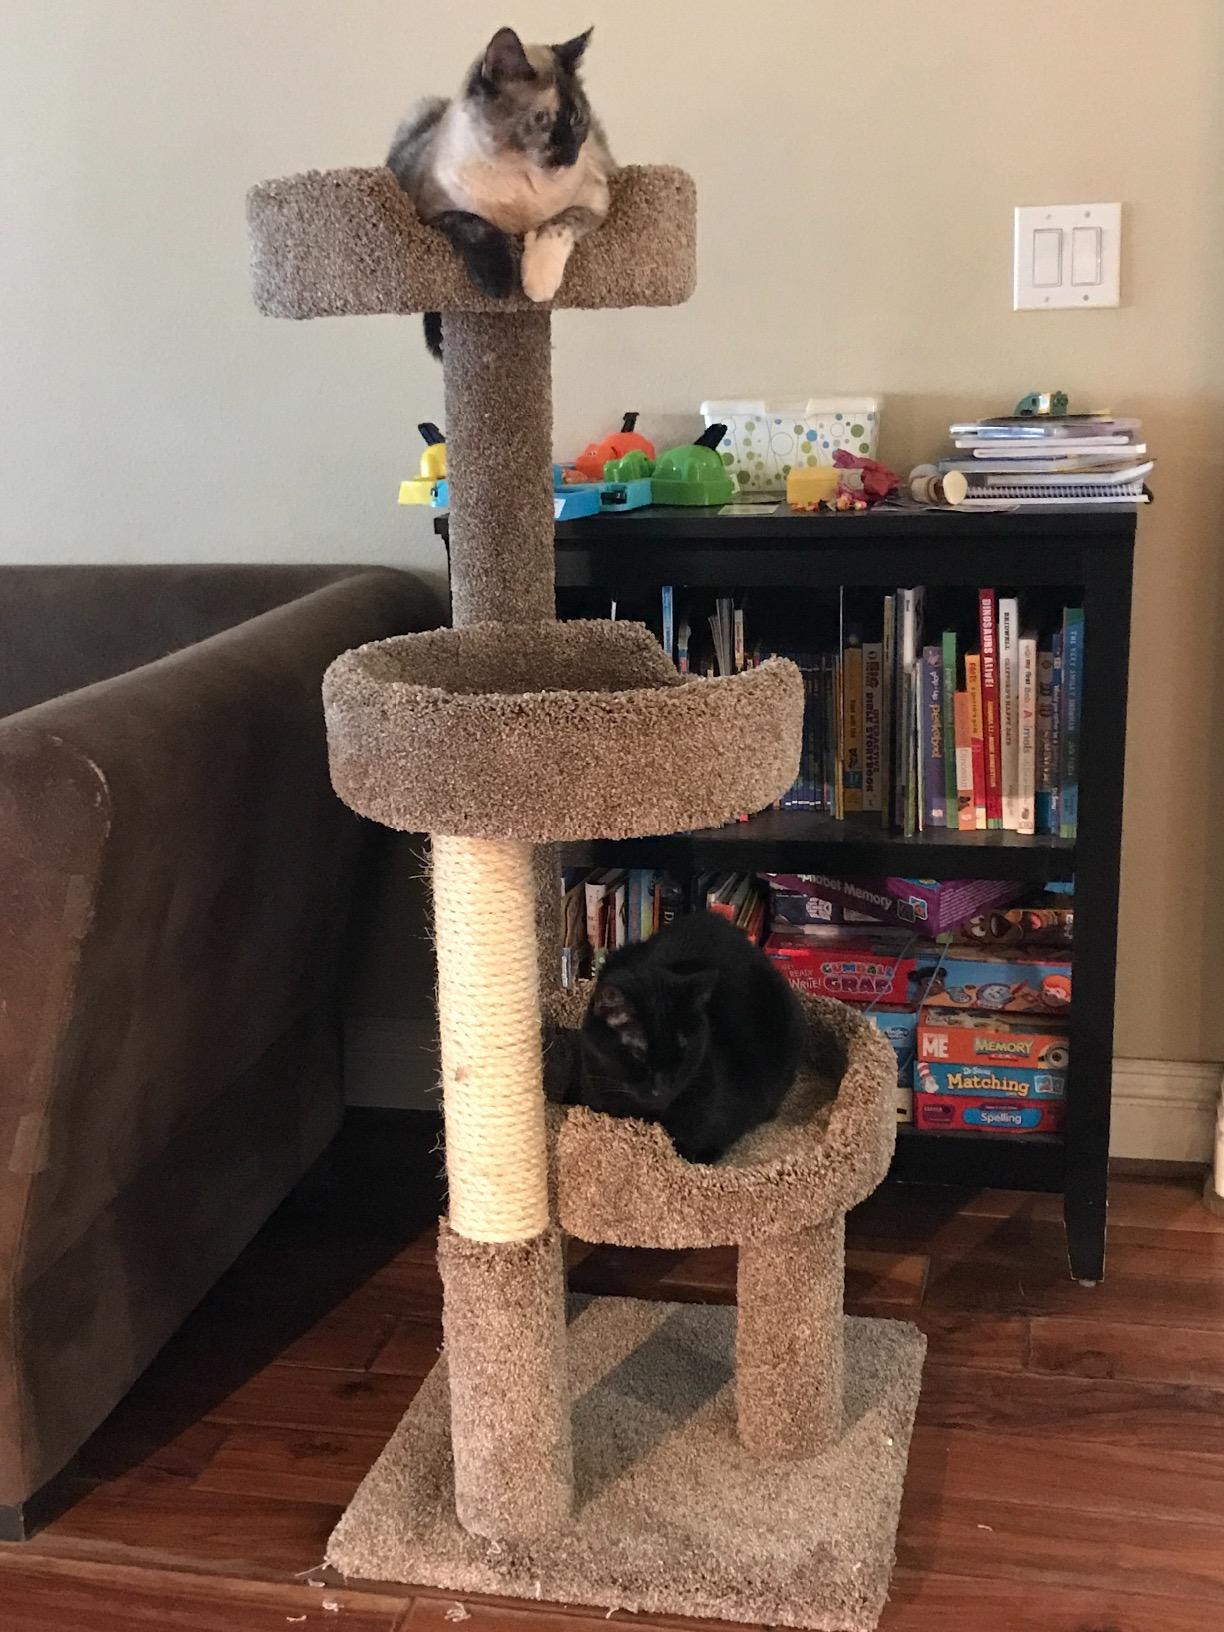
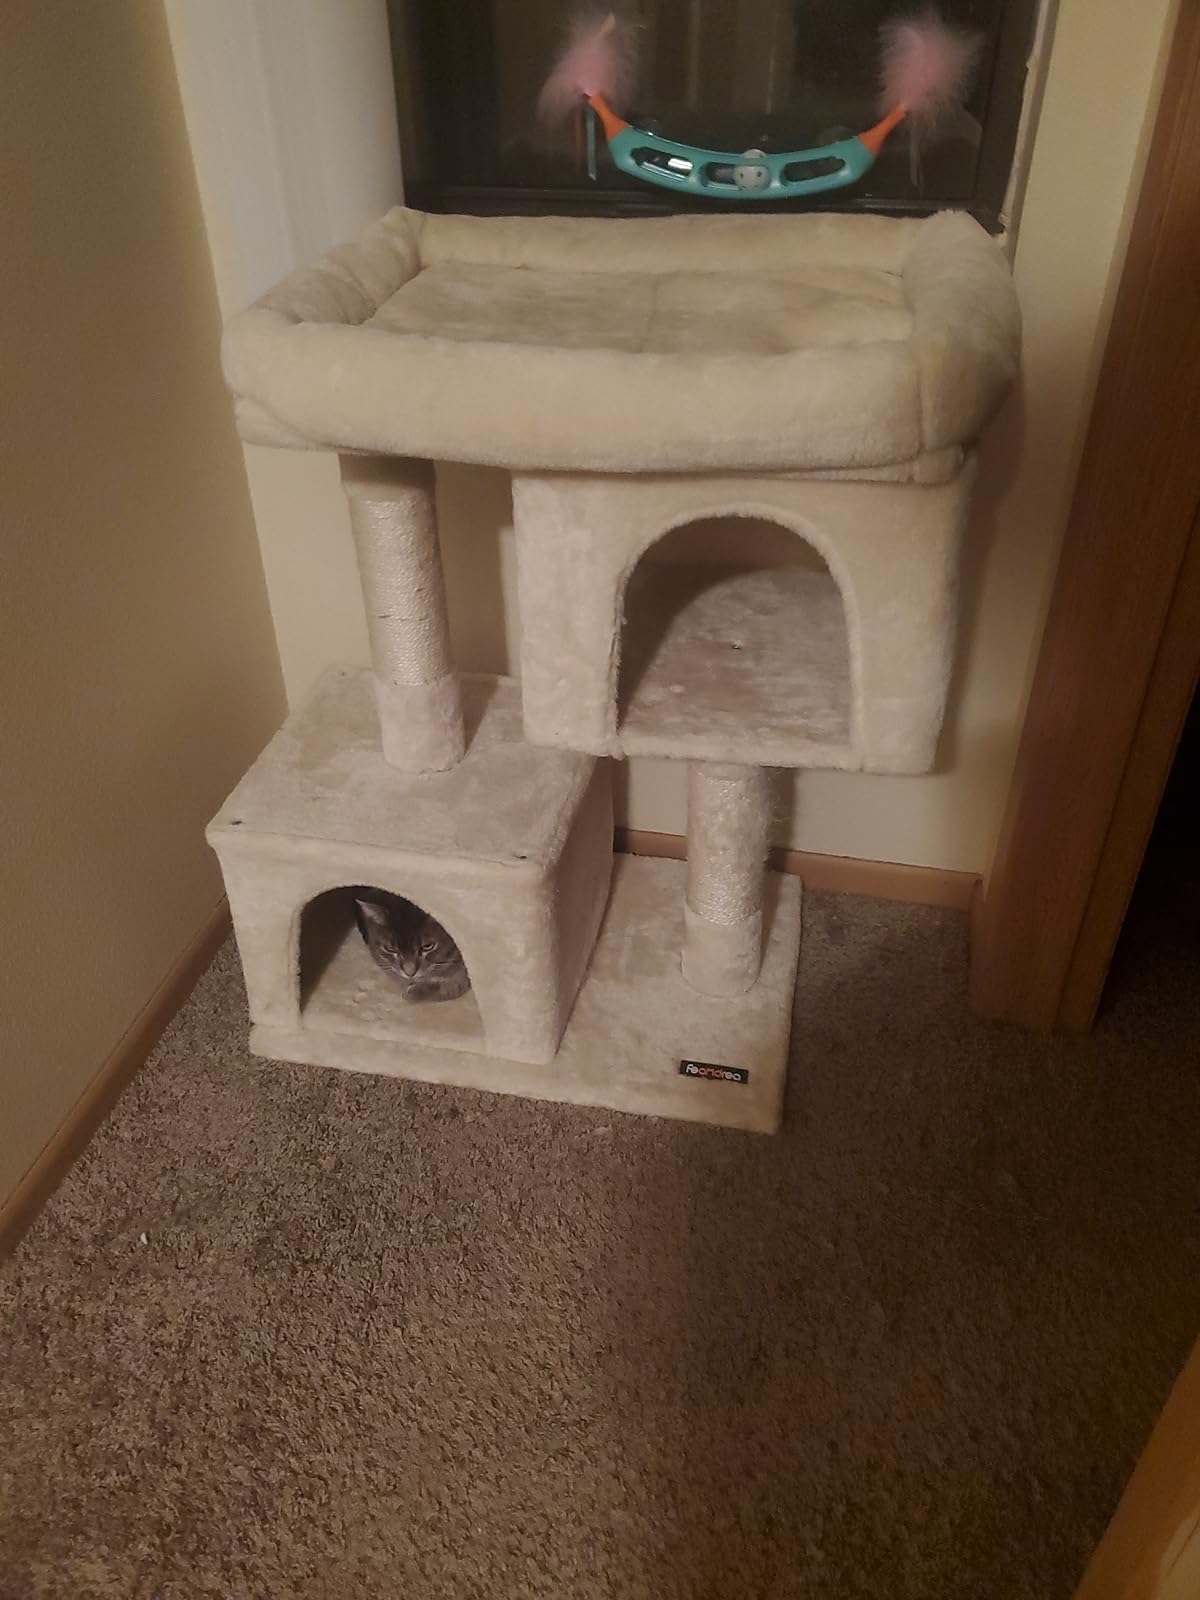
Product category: items_cat tree
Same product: no